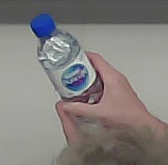
Product: nestle_water